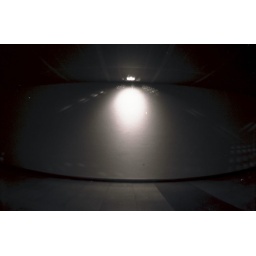
On the corridor of East-3 building in Zijingang Campus.